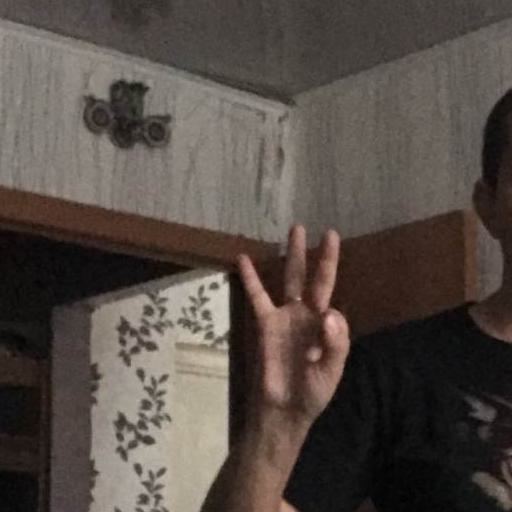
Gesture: three